Daniel Ben-Horin

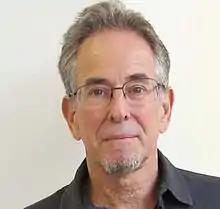
Ben-Horin in 2013

Daniel Ben-Horin is an American social entrepreneur, known for founding the technology assistance nonprofit CompuMentor, now known as TechSoup, in the late 1980s. He is also a former journalist who has written for publications such as "The Arizona Republic", "The Nation", The NY Times, and "Mother Jones". Ben-Horin's debut novel, Substantial Justice, was published in June 2020.